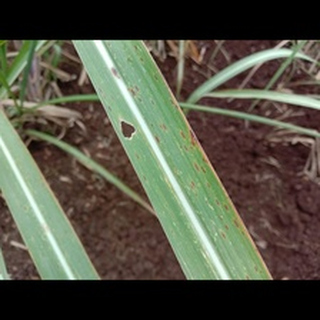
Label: sugarcane_rust